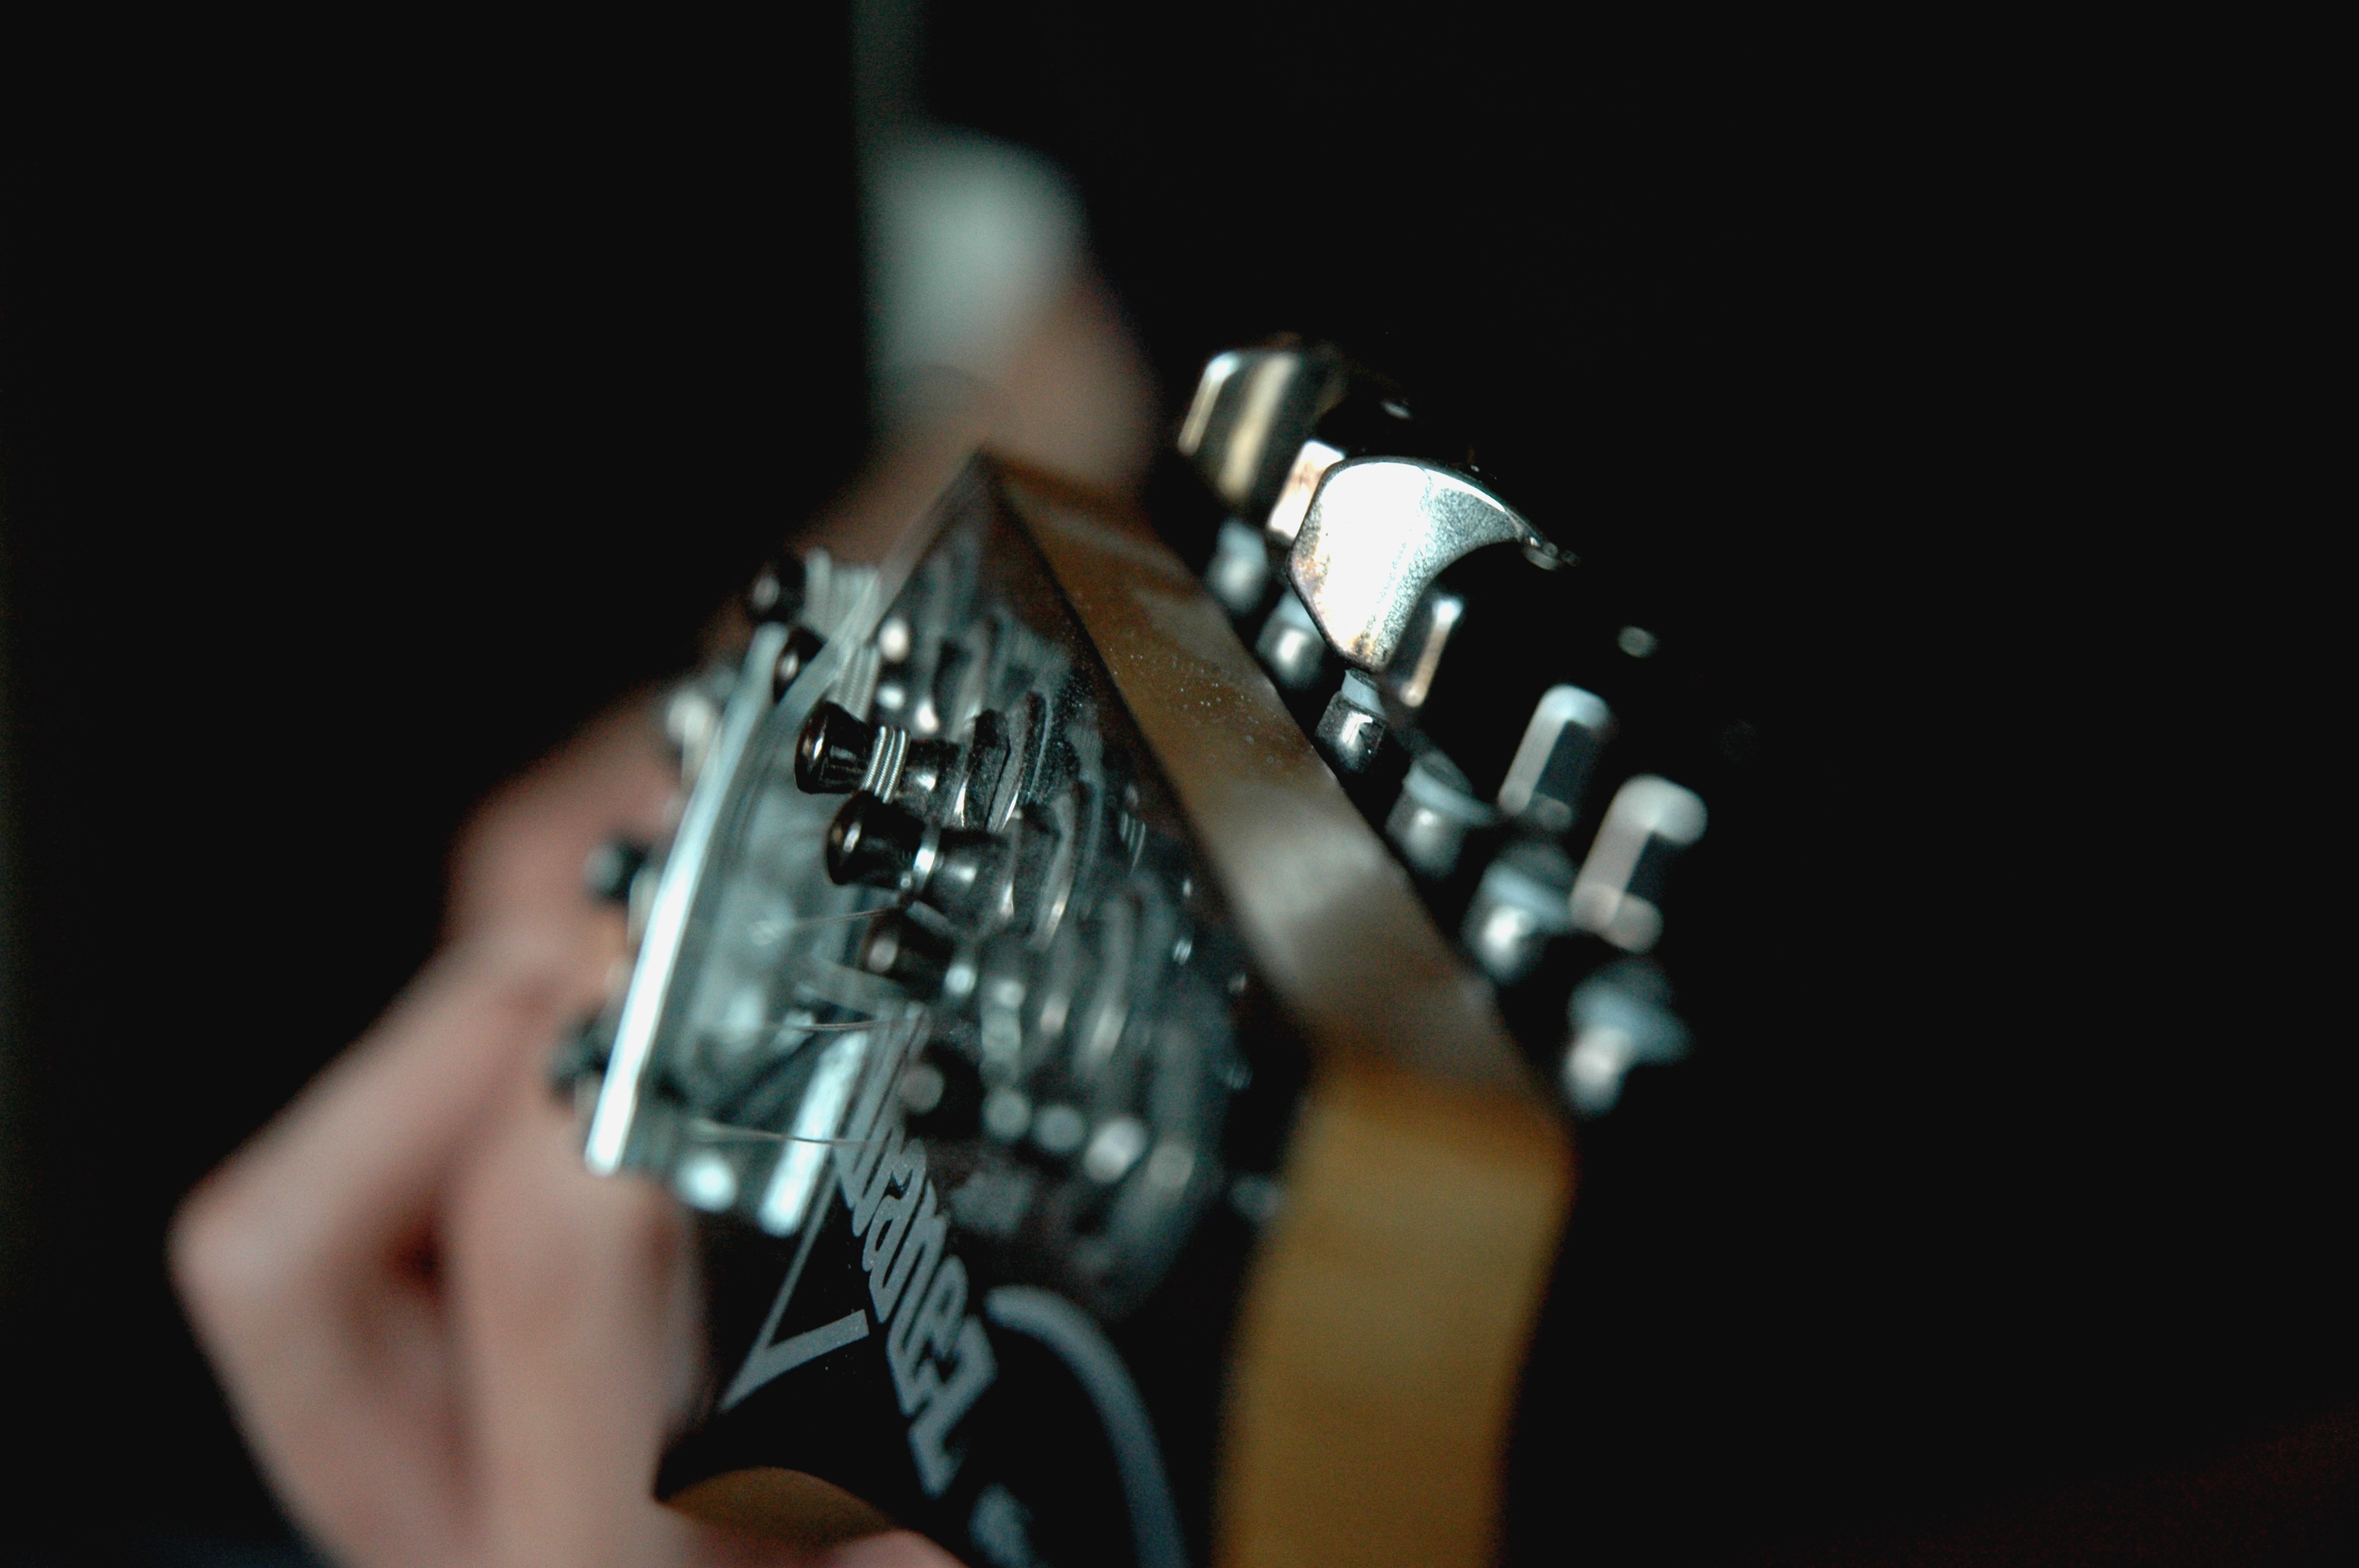
hand, music, light, white, photography, guitar, finger, instrument, darkness, playing, black, acoustic, musical instrument, close up, sound, guitarist, hobby, macro photography, talent, string instrument, plucked string instruments